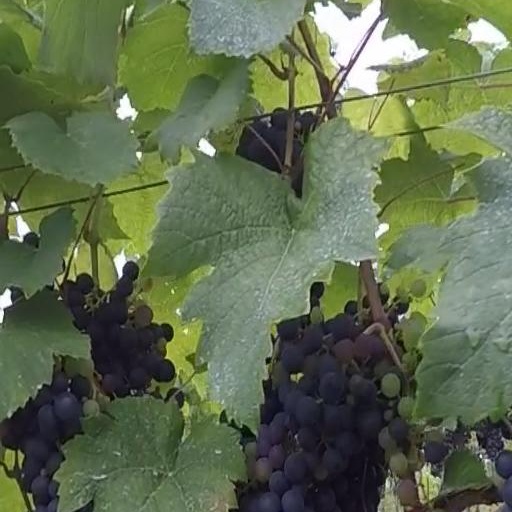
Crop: grape